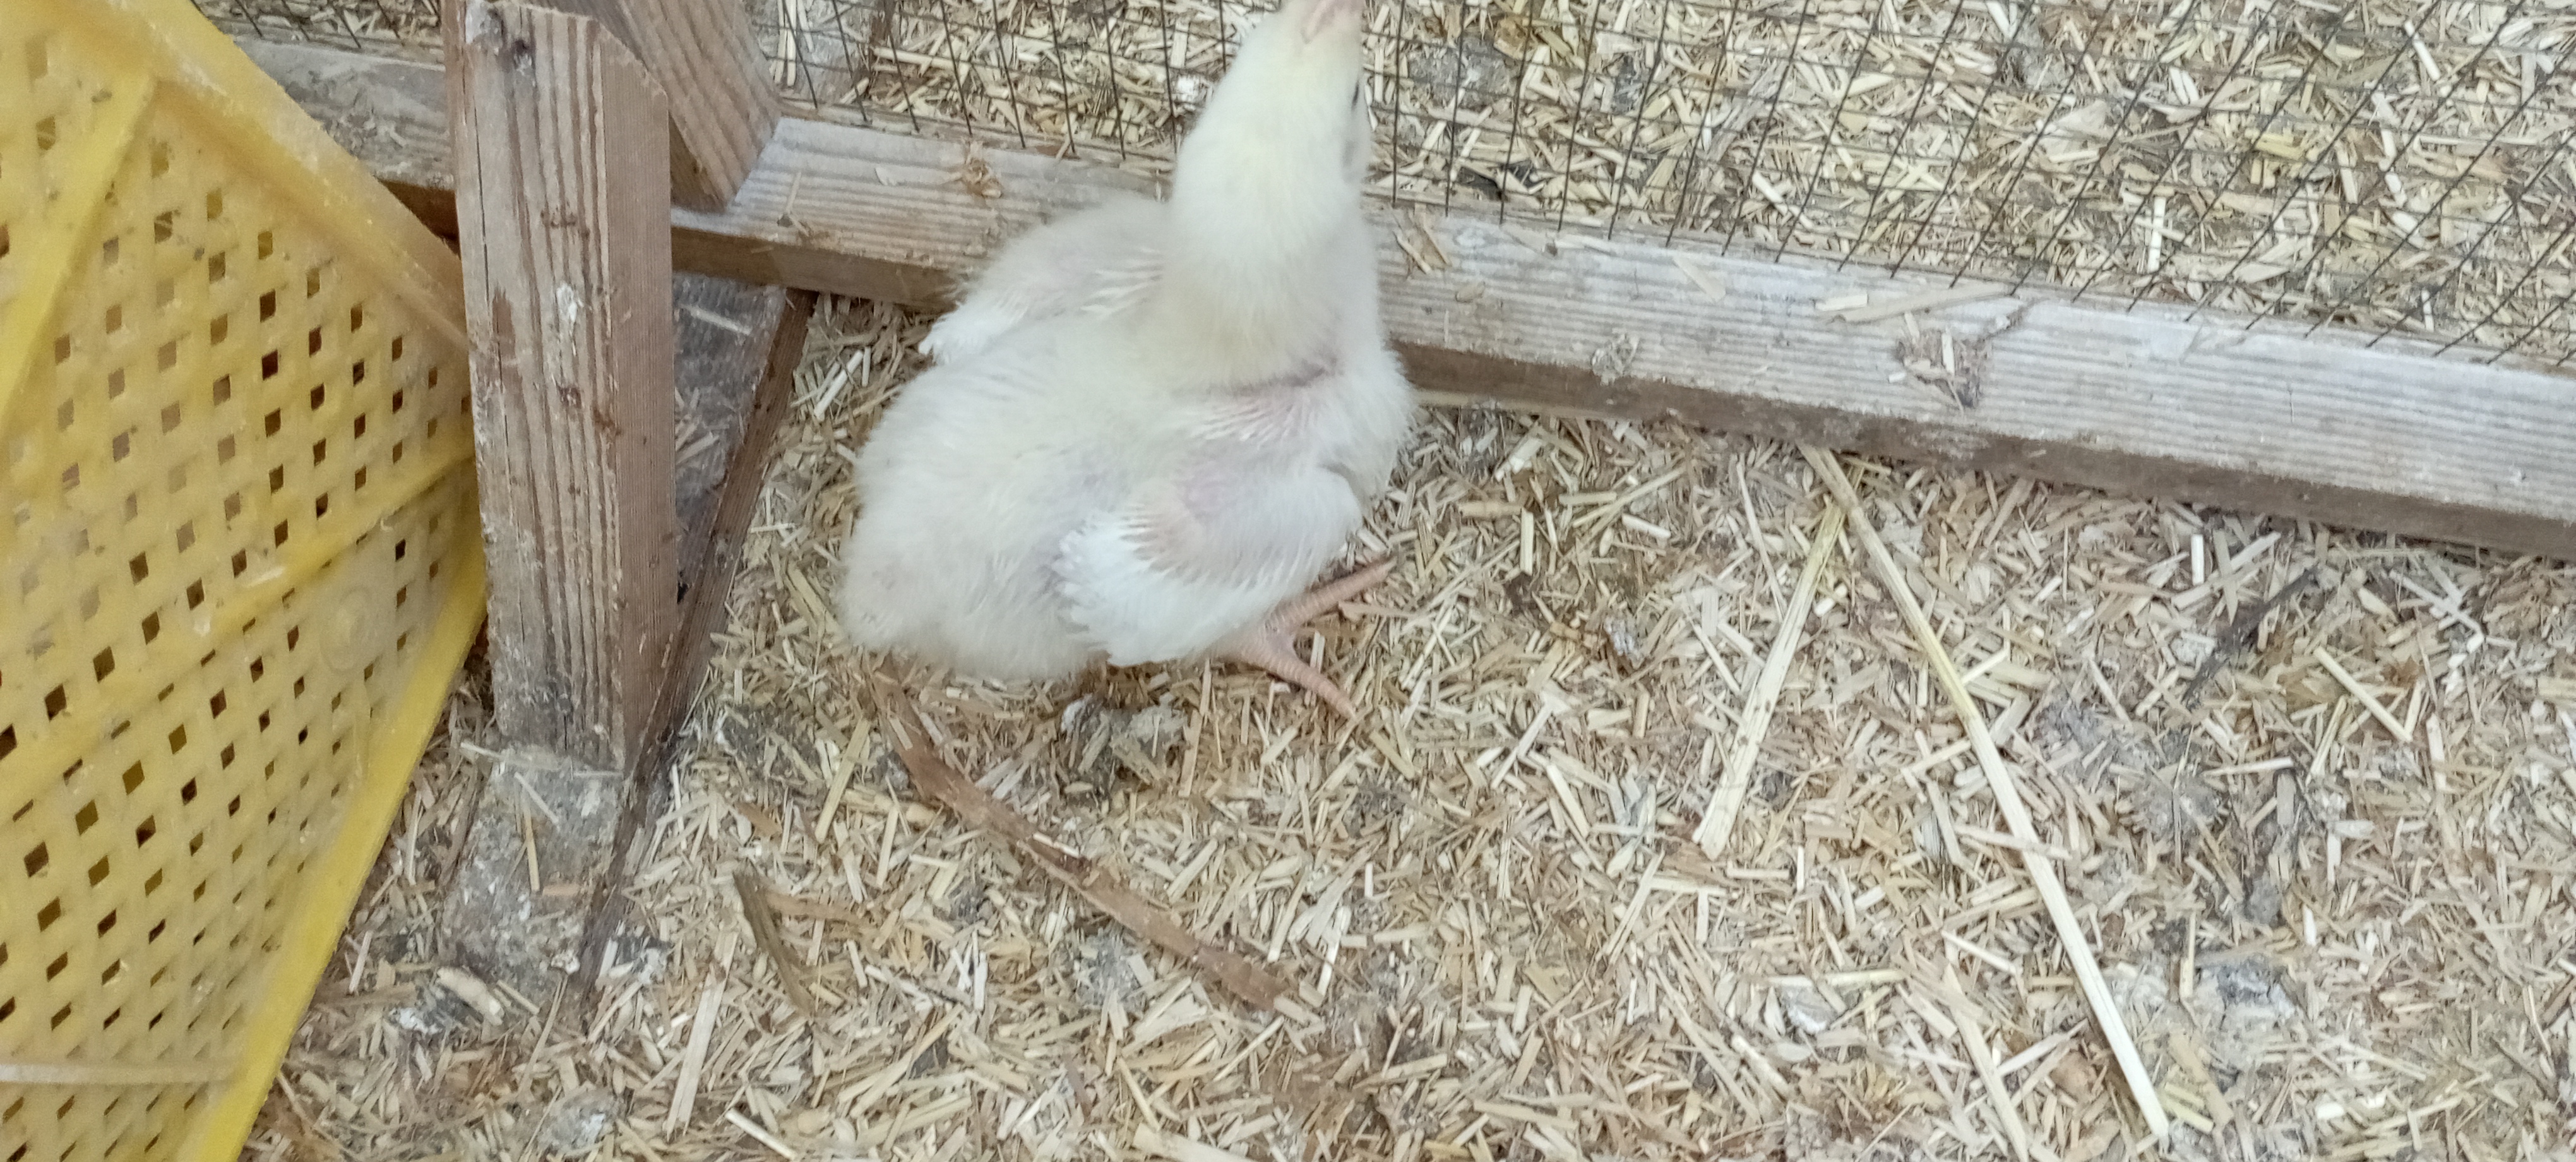
Weight: 334 g